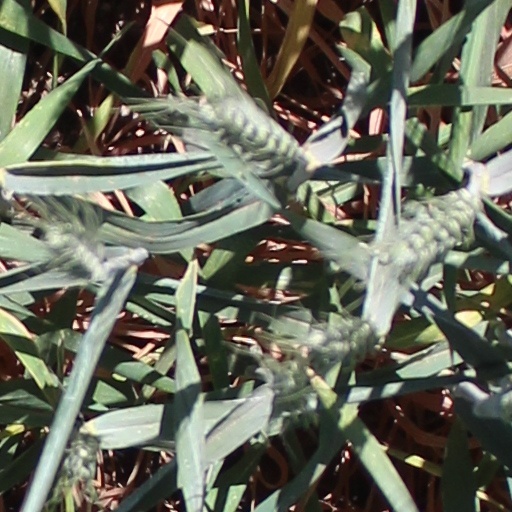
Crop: wheat